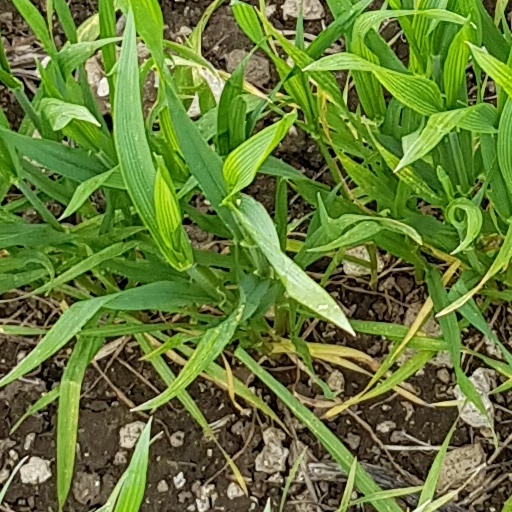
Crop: wheat